Erika Sutter

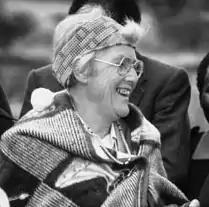
Erika Sutter

Erika Sutter (1917–2015) was a Swiss ophthalmologist and a medical missionary in South Africa. She became a lecturer at the International Centre for Eye Health (ICEH) and at the Swiss Tropical Institute. Motivated by her faith, she joined the Swiss Mission in South Africa and worked at the Elim Hospital. She made significant advances against malnutrition and trachoma. She practiced community mobilization and preventive healthcare through establishing a Care Group system. She wrote academic papers and books about her work. She was awarded an honorary doctorate degree by the University of Basel, and the 1984 Woman of the Year.